Shopping center

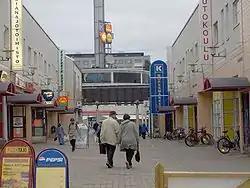
A pedestrian area in Kontula, Helsinki, Finland

A lifestyle center (American English), or lifestyle centre (Commonwealth English), is a shopping center or mixed-used commercial development that combines the traditional retail functions of a shopping mall with leisure amenities oriented towards upscale consumers.